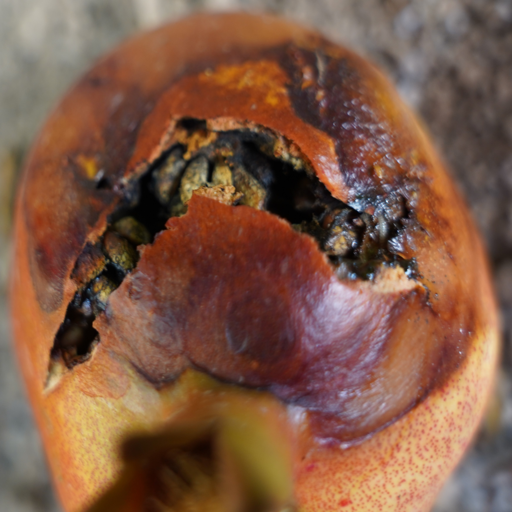
Label: Ectomyelois ceratoniae